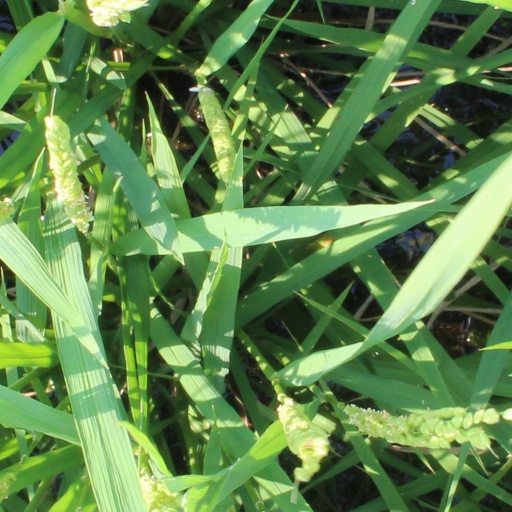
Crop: rice